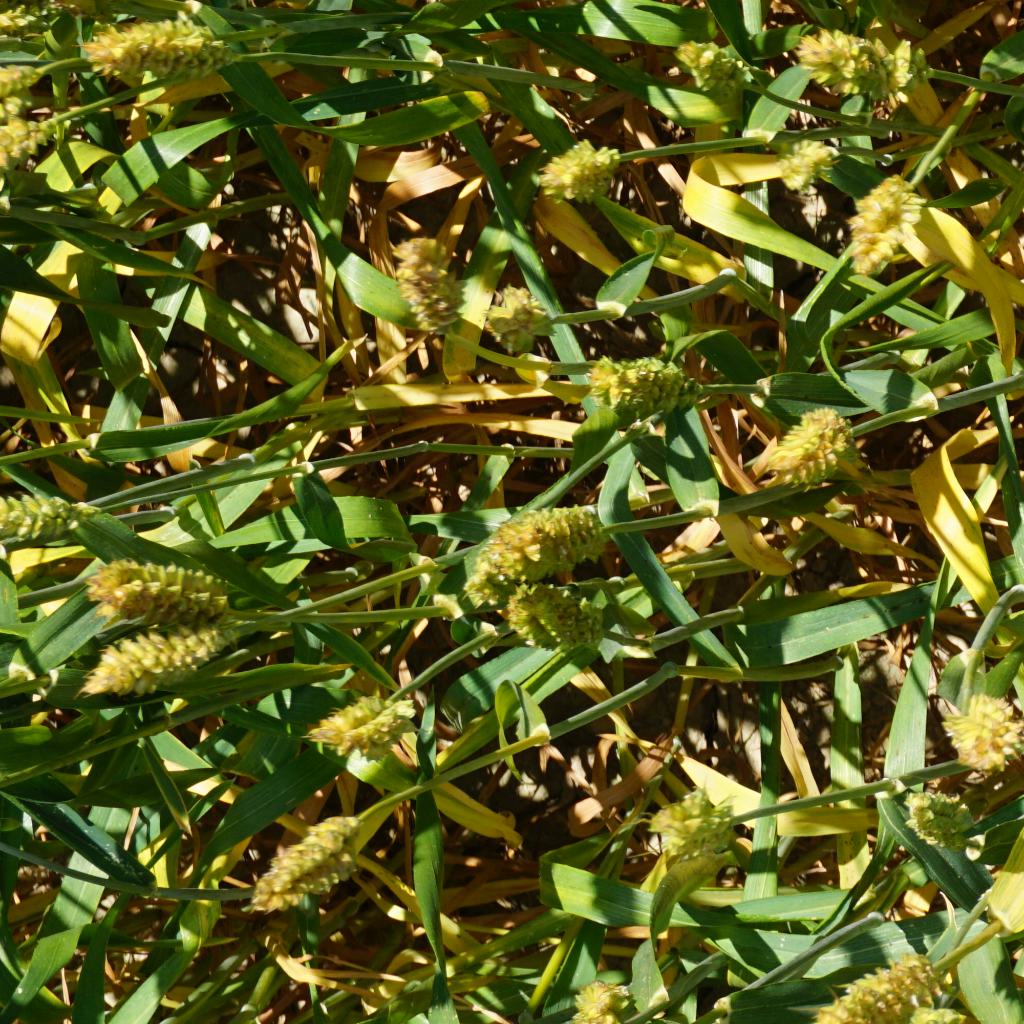
Country: France
Location: Gréoux
Wheat development stage: Filling - Ripening